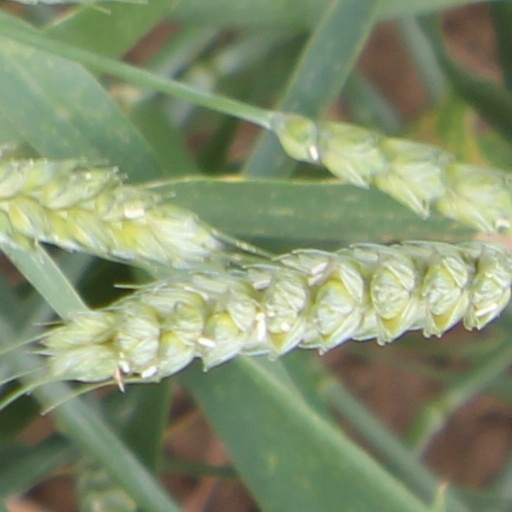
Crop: wheat